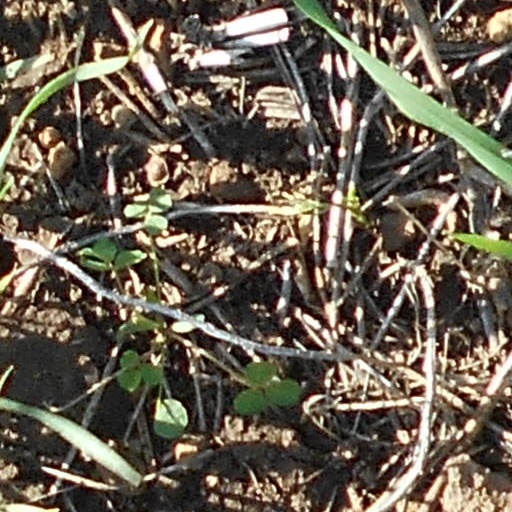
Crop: wheat